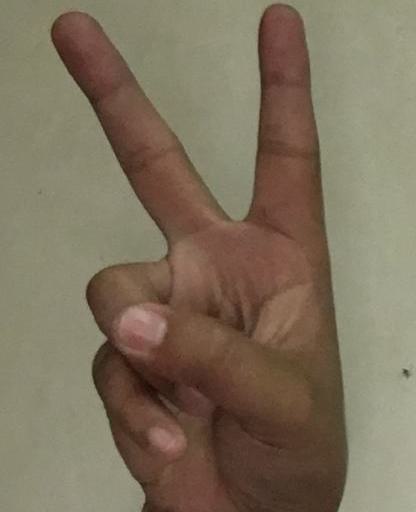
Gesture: peace